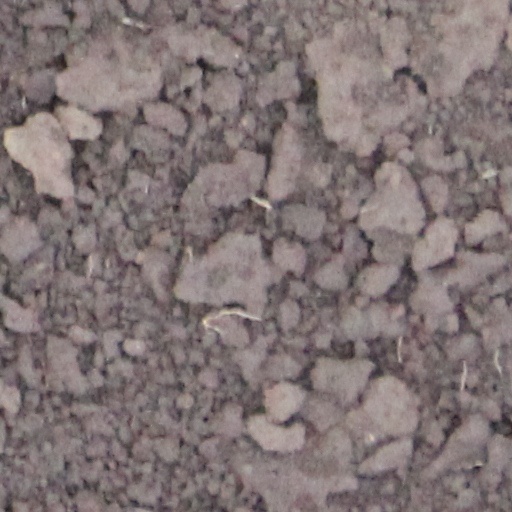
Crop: wheat